Eolyne Y. Nichols

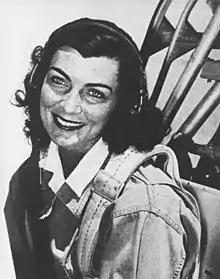
Eolyne Nichols in BT-13 trainer plane

Eolyne Yvette Nichols (1919–2008) was an American pilot and aeronautical engineer. She served in the Women Airforce Service Pilots.